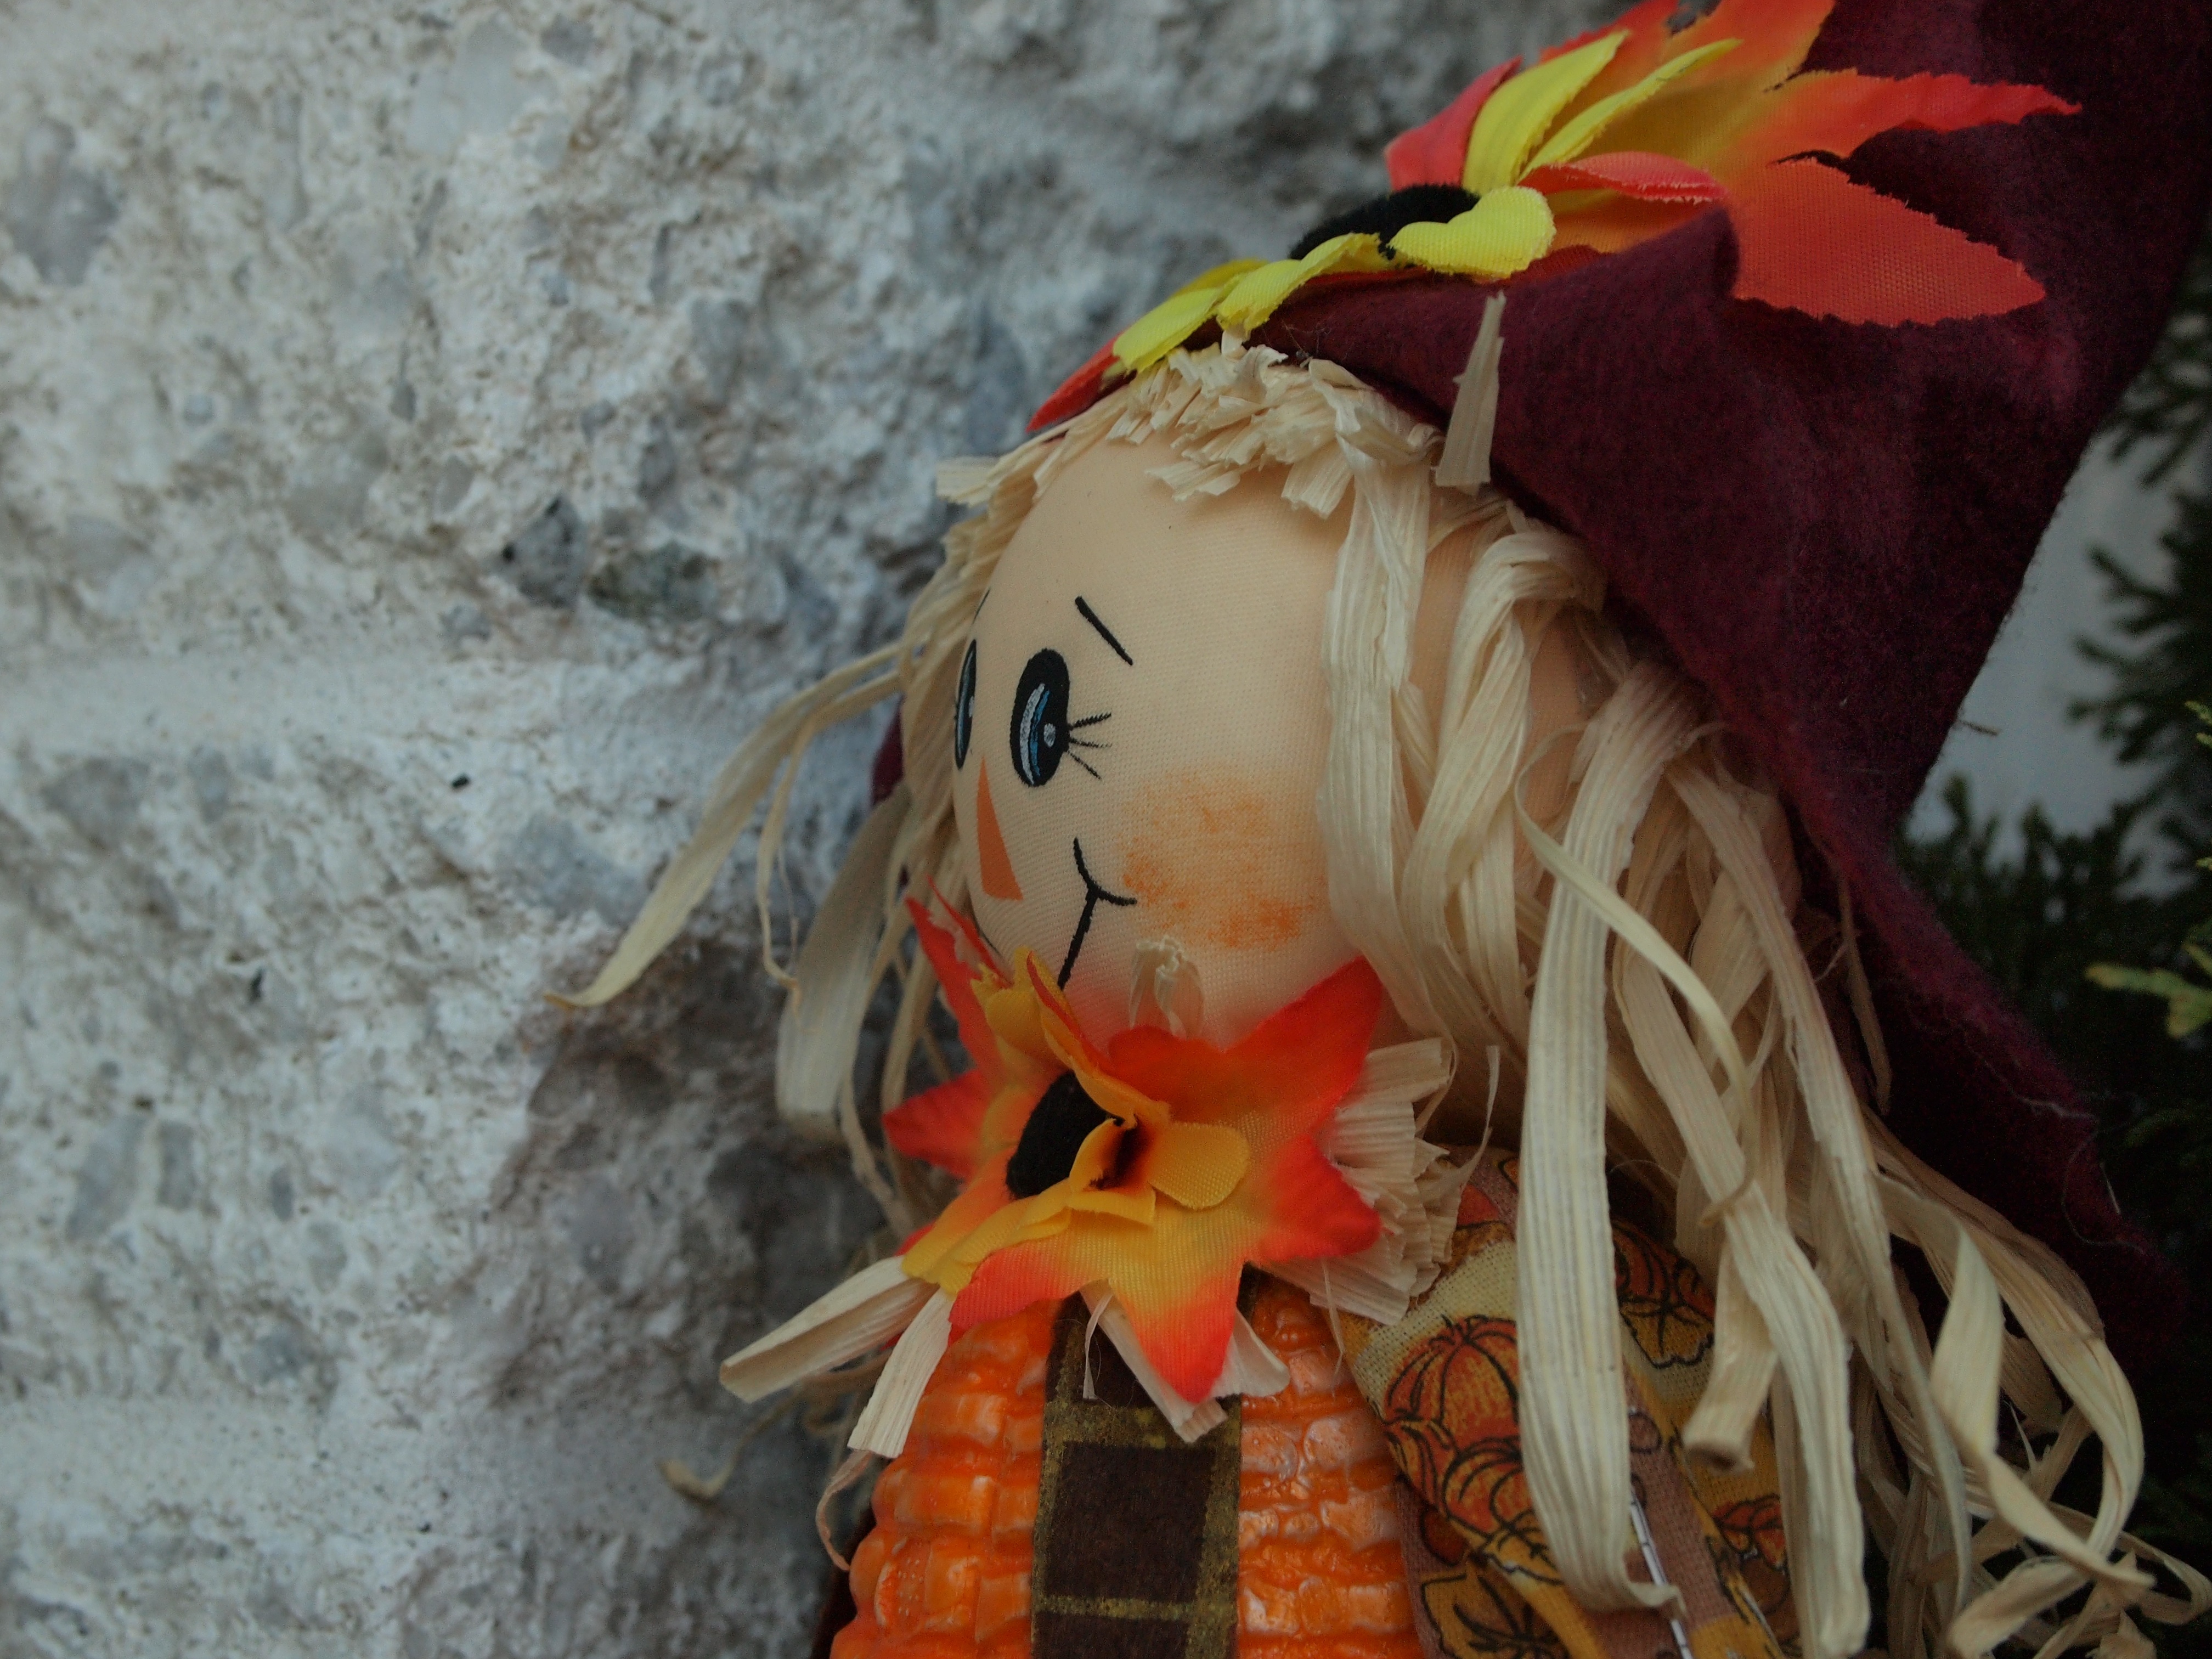
flower, red, color, toy, art